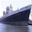
Label: ship